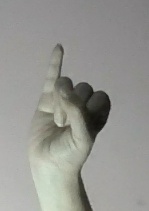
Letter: meem